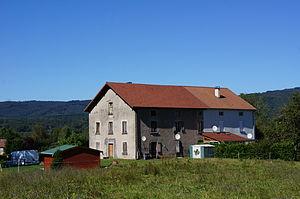
Logements de mineurs à Éboulet en Haute-Saône dans l'est de la France.
Les houillères de Ronchamp sont des mines de charbon situées dans l'est de la France exploitant la partie occidentale du bassin houiller stéphanien sous-vosgien, sous l'administration de différentes compagnies minières. Elles s'étendent sur trois communes, Ronchamp, Champagney et Magny-Danigon, dans le département de la Haute-Saône. Elles ont produit entre 16 et 17 millions de tonnes pendant plus de deux siècles, du milieu du XVIIIᵉ siècle jusqu'au milieu du XXᵉ siècle pour alimenter les industries saônoises et alsaciennes. Leur exploitation a profondément marqué le paysage du bassin minier de Ronchamp et Champagney avec ses terrils, cités minières et puits de mine, mais aussi l'économie et la population locale. Une forte camaraderie et une conscience de classe se développent, notamment avec l'arrivée des Fressais, favorisant plusieurs grèves et mouvements sociaux.
Le puits Notre-Dame est l'un des principaux puits des houillères de Ronchamp situé au hameau d'Éboulet sur la commune de Champagney, en Haute-Saône, dans l'est de la France. Il est creusé par une compagnie concurrente, la Société des maîtres de forges possédant les mines d’Éboulet, à partir de 1851 avant d'être intégré aux houillères de Ronchamp quinze ans plus tard. Après avoir servi à l'extraction de la houille pendant un demi-siècle, il sert ensuite de puits d'exhaure jusqu’à ce qu'il soit remblayé à la fermeture des houillères en 1958.